Street names in Barcelona

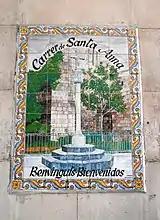
"Santa Anna" Street.

After the fall of the Roman Empire and until the formation of the Catalan counties, there were several conquests and the passage of successive civilizations, from the Visigoths and the Arabs to a period of integration into the Carolingian Empire. At this time Barcelona was constituted as a county and later became part of the Crown of Aragon, and the political and economic center of the Principality of Catalonia, becoming an important maritime and commercial axis of the Mediterranean Sea. The city grew from the primitive urban nucleus — what is today the Gothic Quarter — and in the 14th century, El Raval district emerged. Barcelona then had about 25,000 inhabitants.